Karl Moline

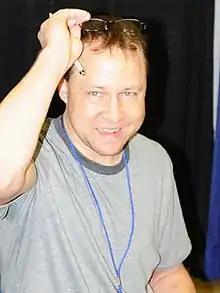
Moline in 2012

Karl Michael Moline (June 26, 1973 – September 11, 2024) was an American comic book artist who was the co-creator of Fray (along with Joss Whedon). He provided the artwork for Fray, as well as the associated Fray-centric story in Tales of the Slayers.